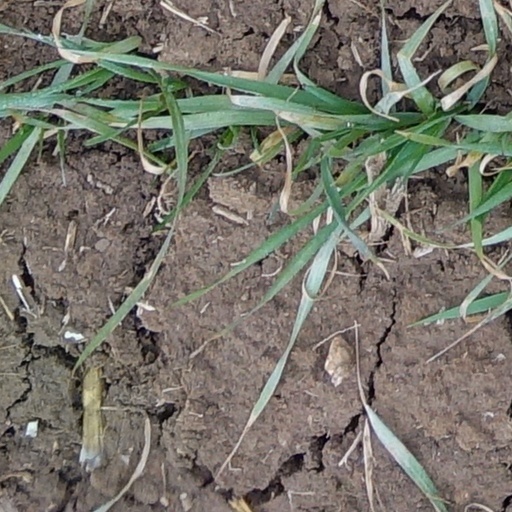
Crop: wheat